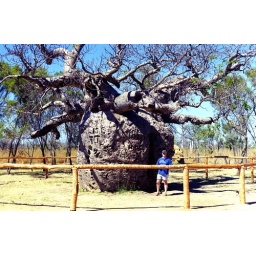
A Boab tree used as a prison on the King River road near Wyndham.